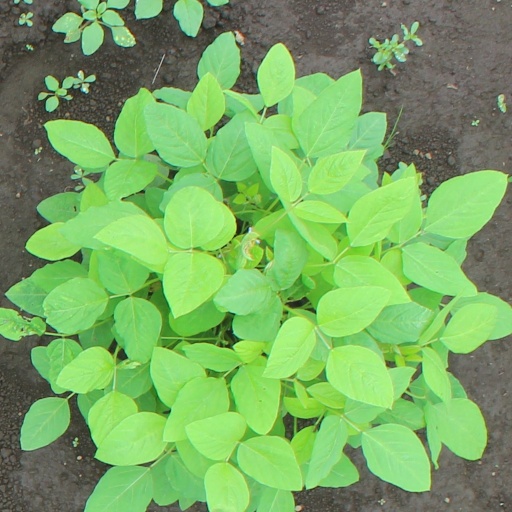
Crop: soybean